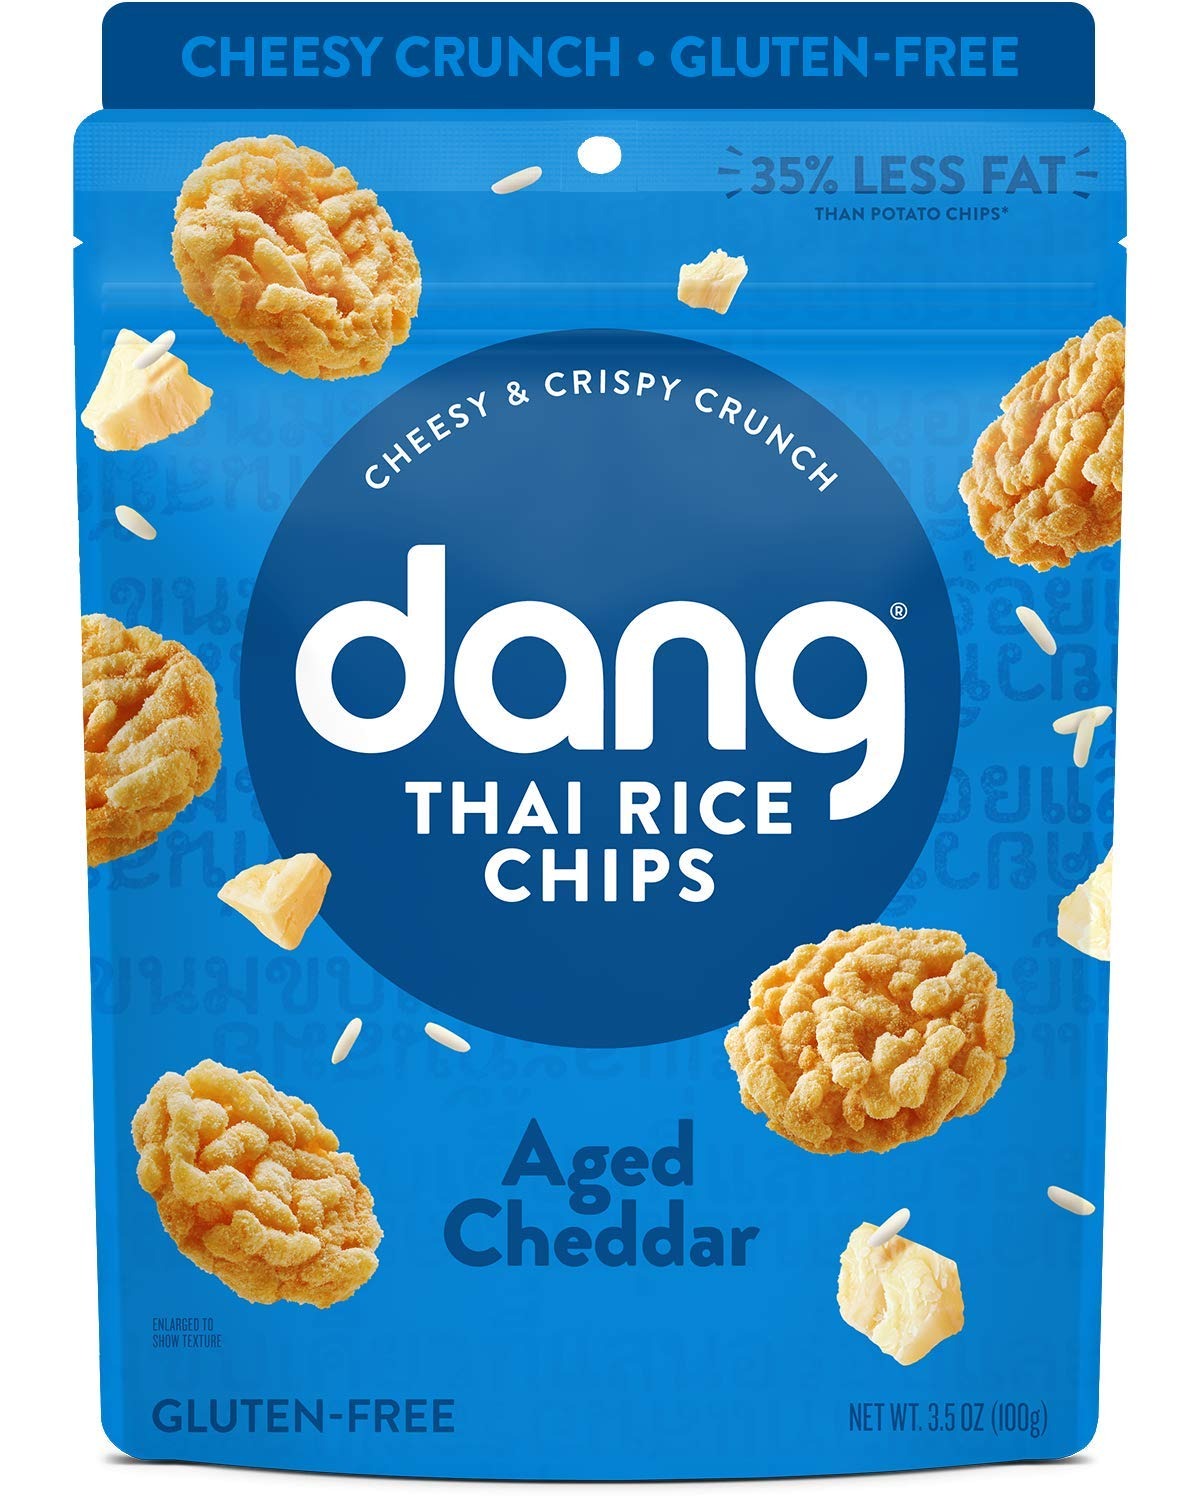
Item Name: Dang Thai Rice Chips | Aged Cheddar | 12 Pack | Gluten Free, Soy Free & Preservative Free Rice Crisps, Healthy Snacks Made with Whole Foods | 3.5 Oz Resealable Bags
Bullet Point 1: Crunchy cheese flavored snacks blend the best of western flavors and eastern ingredients for an insatiable cheesy bite
Bullet Point 2: Sticky rice is soaked in fresh watermelon juice and coconut milk to bind the grains together and then crisp them up to bring out the flavor of toasted rice
Bullet Point 3: Ingredients are free from gluten and soy; Free of preservatives and B Corp certified; 35% less fat than potato chips; Perfect rice crisps for everyday snacking on-the-go, after school, in the office or whenever you just need a good crunch
Bullet Point 4: Enjoy these mini rice cakes straight from the bag, dip them in hummus or guacamole or add some crunch to your soups and salads
Bullet Point 5: Contains 12 bags, Each bag weighs 3.5 ounces
Value: 42.0
Unit: Ounce

Price: 14.95